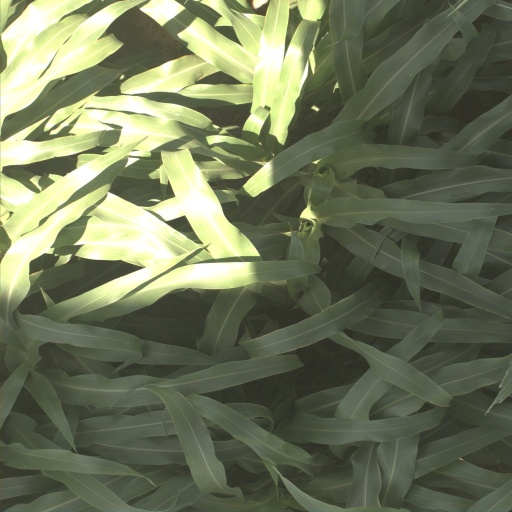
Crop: sorghum